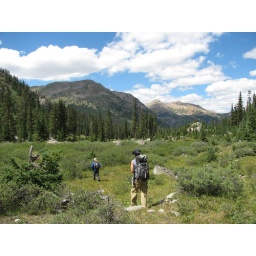
Almost there. Watch out for little pools of water and/or rock in the brush.